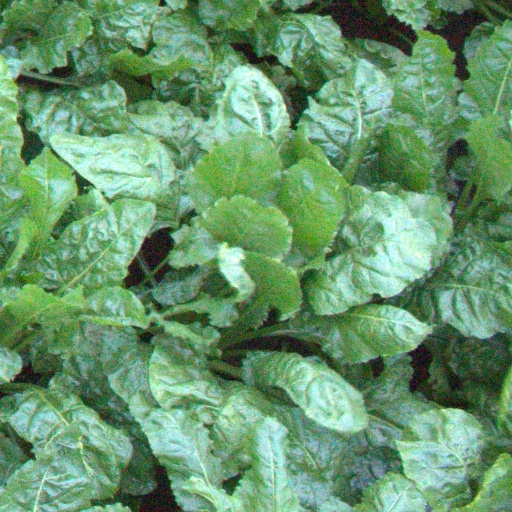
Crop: sugar beet